The Cup of Life

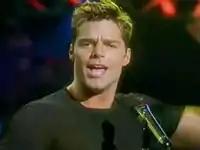
A screenshot from the music video, depicting Martin singing and dancing in a concert.

The accompanying music videos were filmed at a sold-out concert in Puerto Rico, and directed by American director Wayne Isham, who had also directed the video for Martin's previous single "Vuelve". The video for "The Cup of Life" aired in April 1998, and throughout it, Martin is seen wearing a black T-shirt, performing the song energetically in front of the concert audience. Also, there was a similar visual for "La Copa de la Vida", as well as another version of the Spanish version, which consists mainly of the specified performance, but starts with Martin kicking a football to the screen while being filmed. This visual is also interspersed by added scenes of the audience singing and dancing to the song, as well as shots of different football players playing during the FIFA World Cup, which in turn are projected onto a wall while Martin sometimes poses before it.